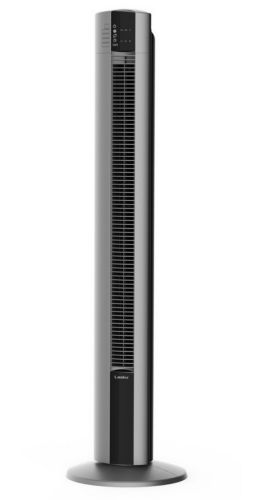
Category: fan